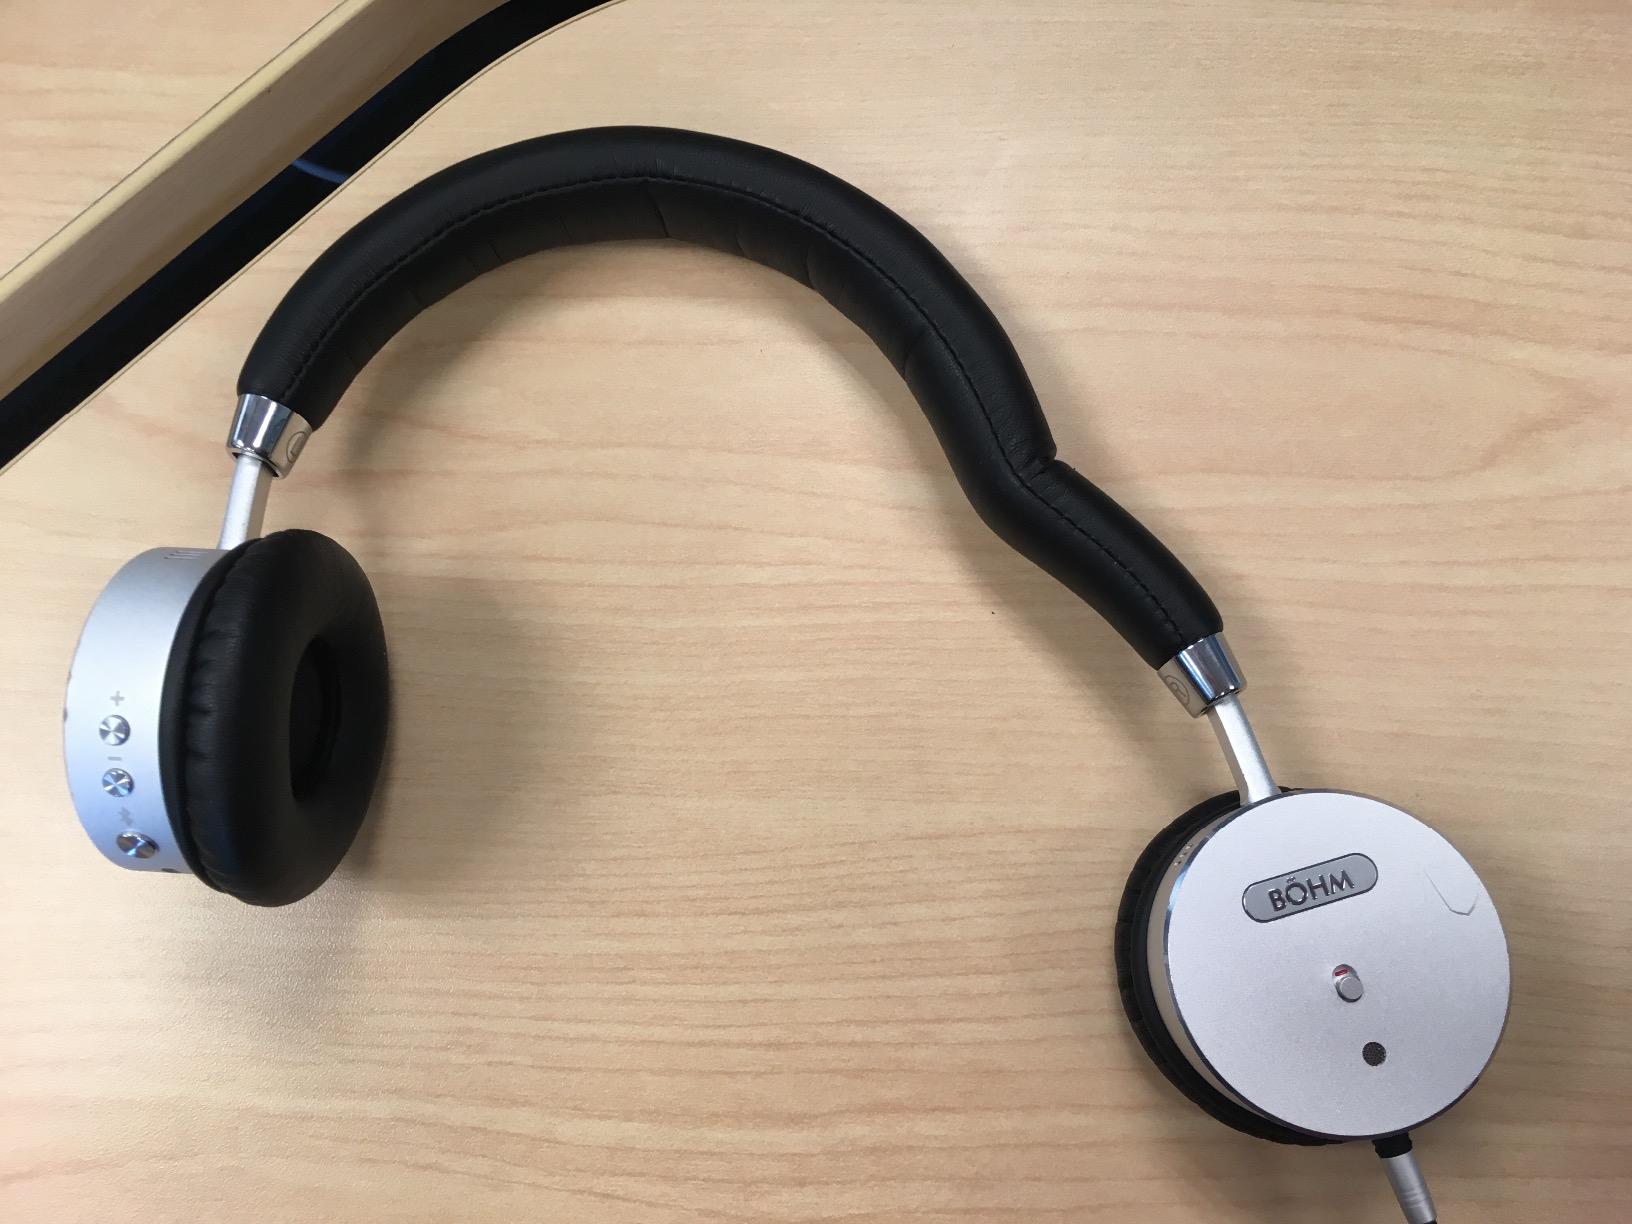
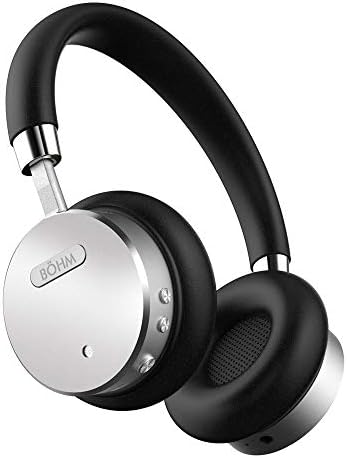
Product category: headphones
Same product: yes